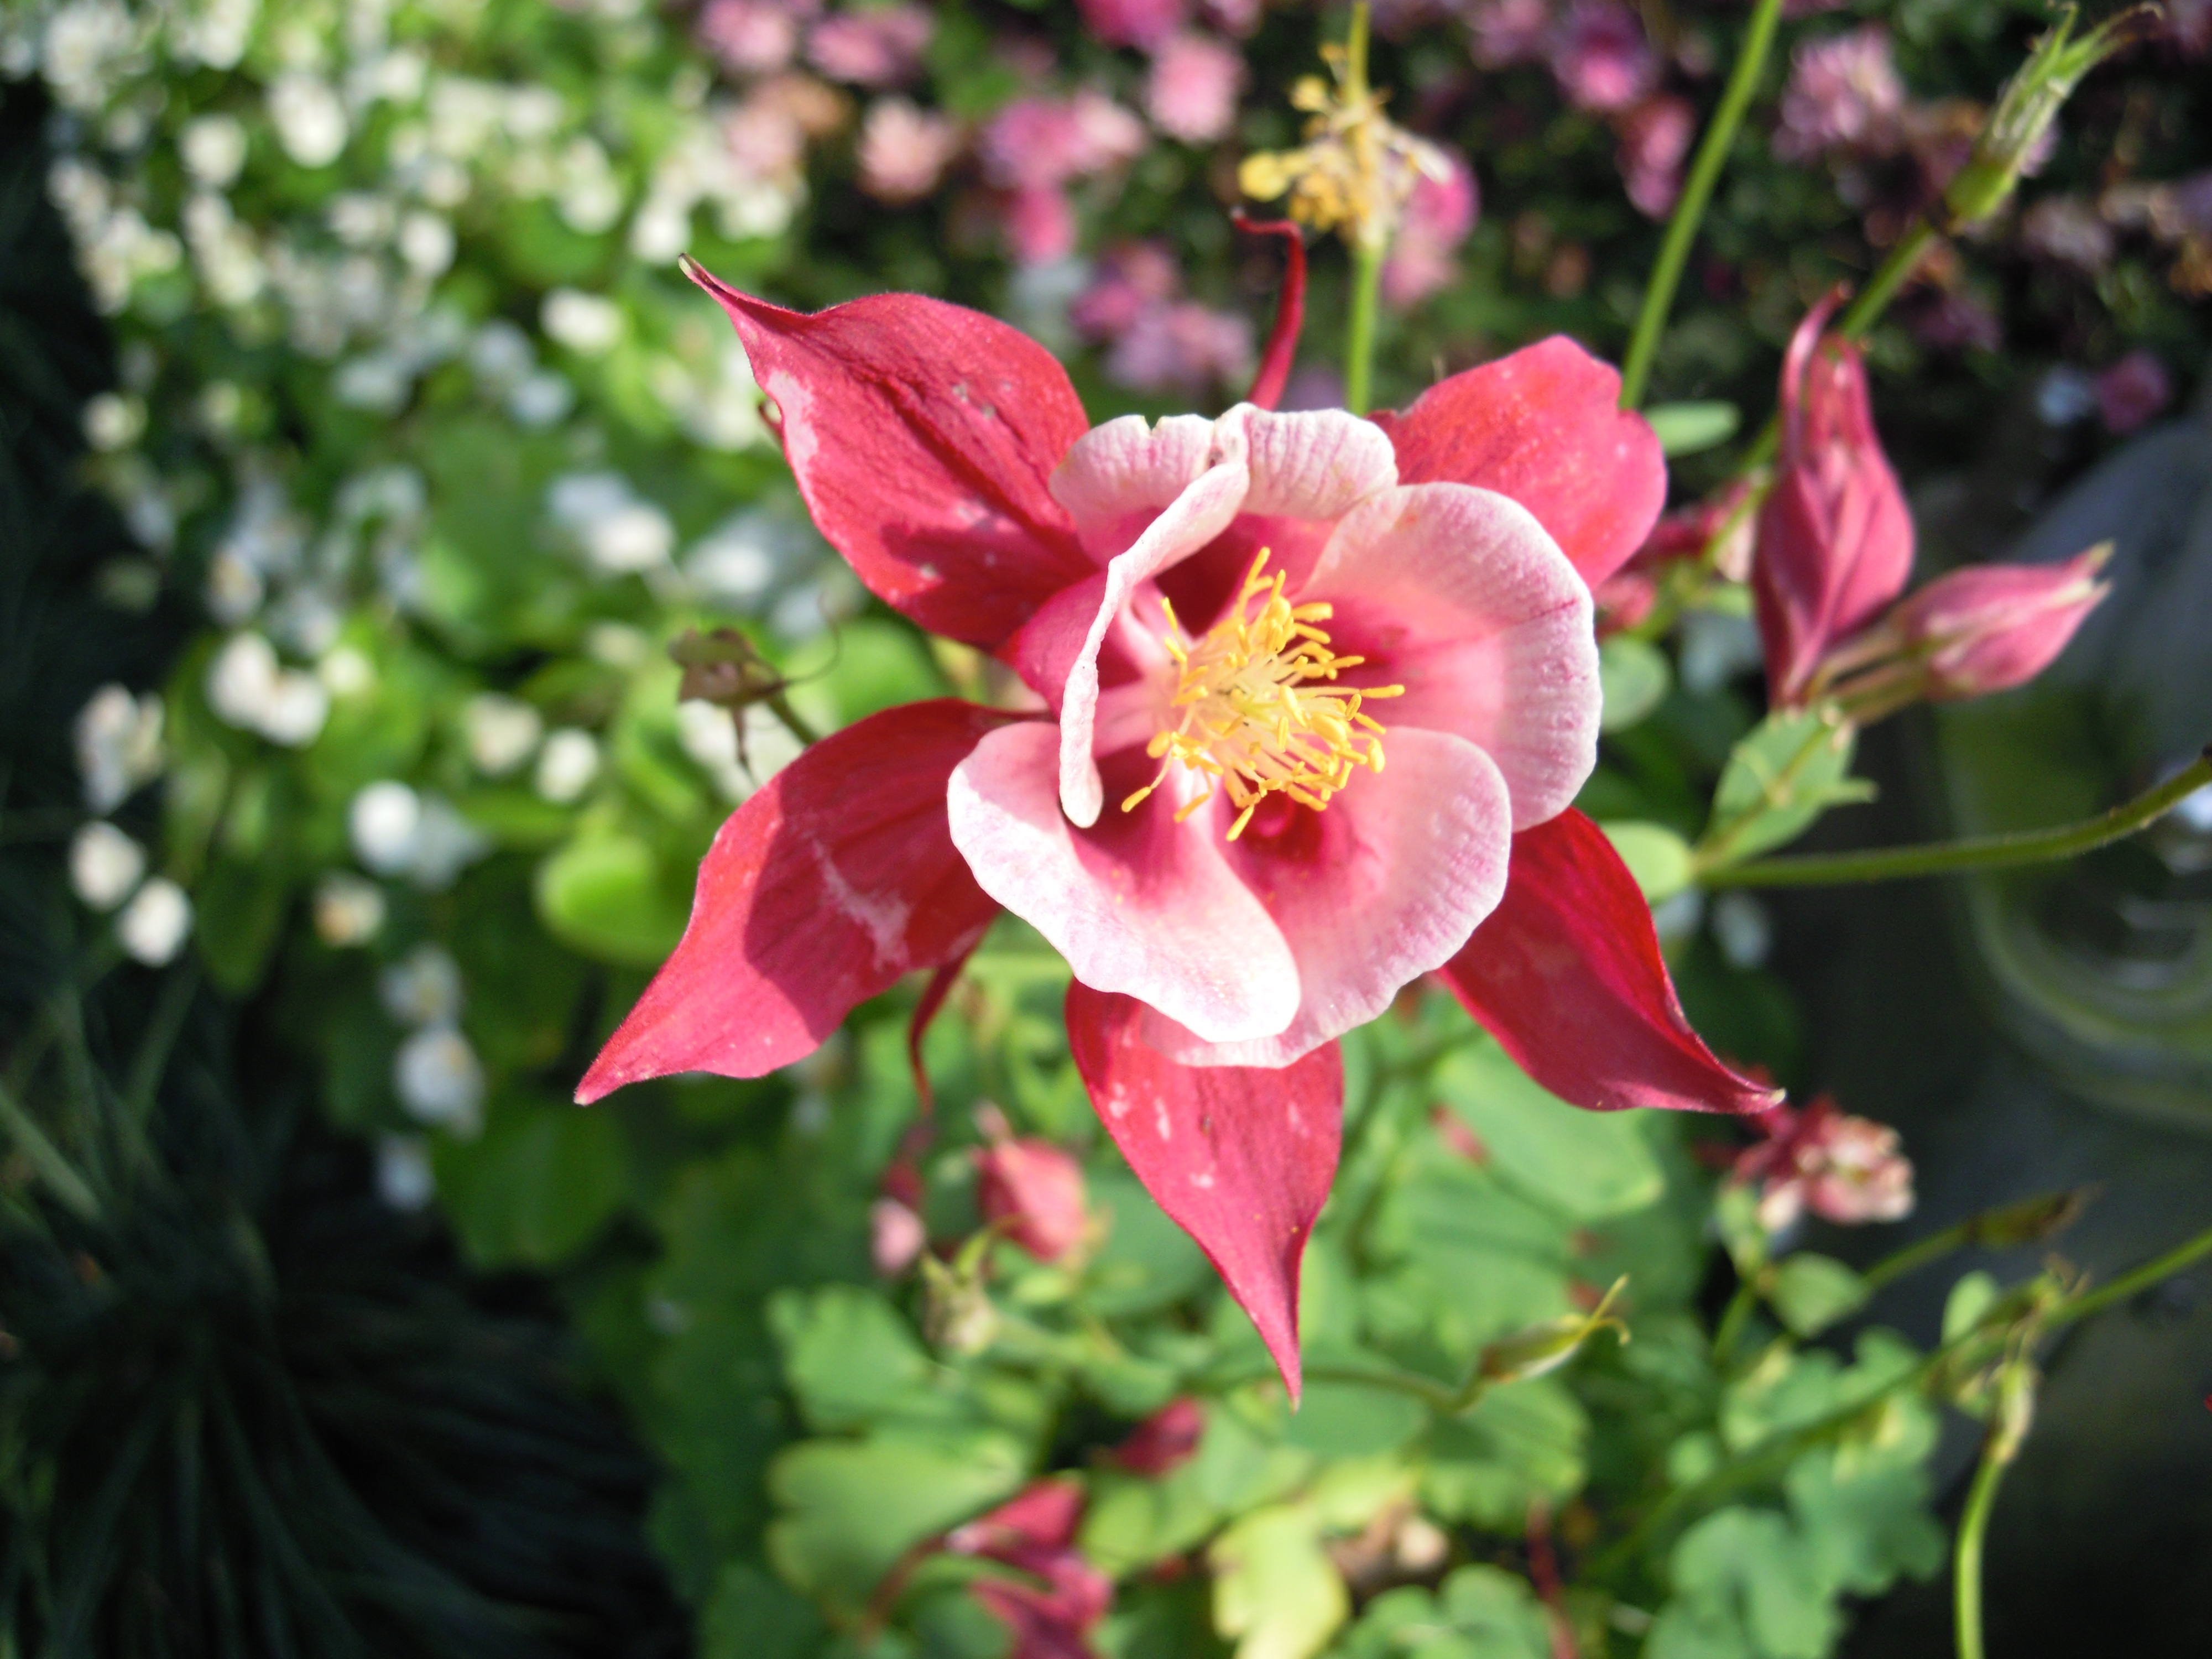
blossom, plant, leaf, flower, petal, bloom, rose, spring, botany, garden, flora, wildflower, macro photography, flowering plant, land plant